Libertarianism in the United States

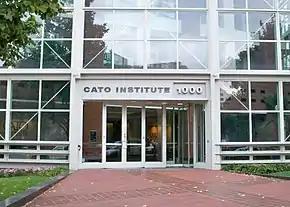
Cato Institute building in Washington, D.C.

A variant of non-intellectual right-libertarianism that has been described as "growing in prominence", "changing the dynamics" of the conservative movement in the U.S., and even "largely defin[ing] the Republican coalition" in the 2020s, has been dubbed "Barstool conservatism". First coined in 2021 by journalist Matthew Walther, the term describes a movement whose primary base of support is young non-religious males, and combines total opposition to political correctness and "wokism" with the more traditional libertarian opposition to controls on the pursuits of pleasure (sex, gambling, pornography, alcohol). In the United States, elements of libertarianism have merged with libertarian authoritarianism and right-wing populist themes.